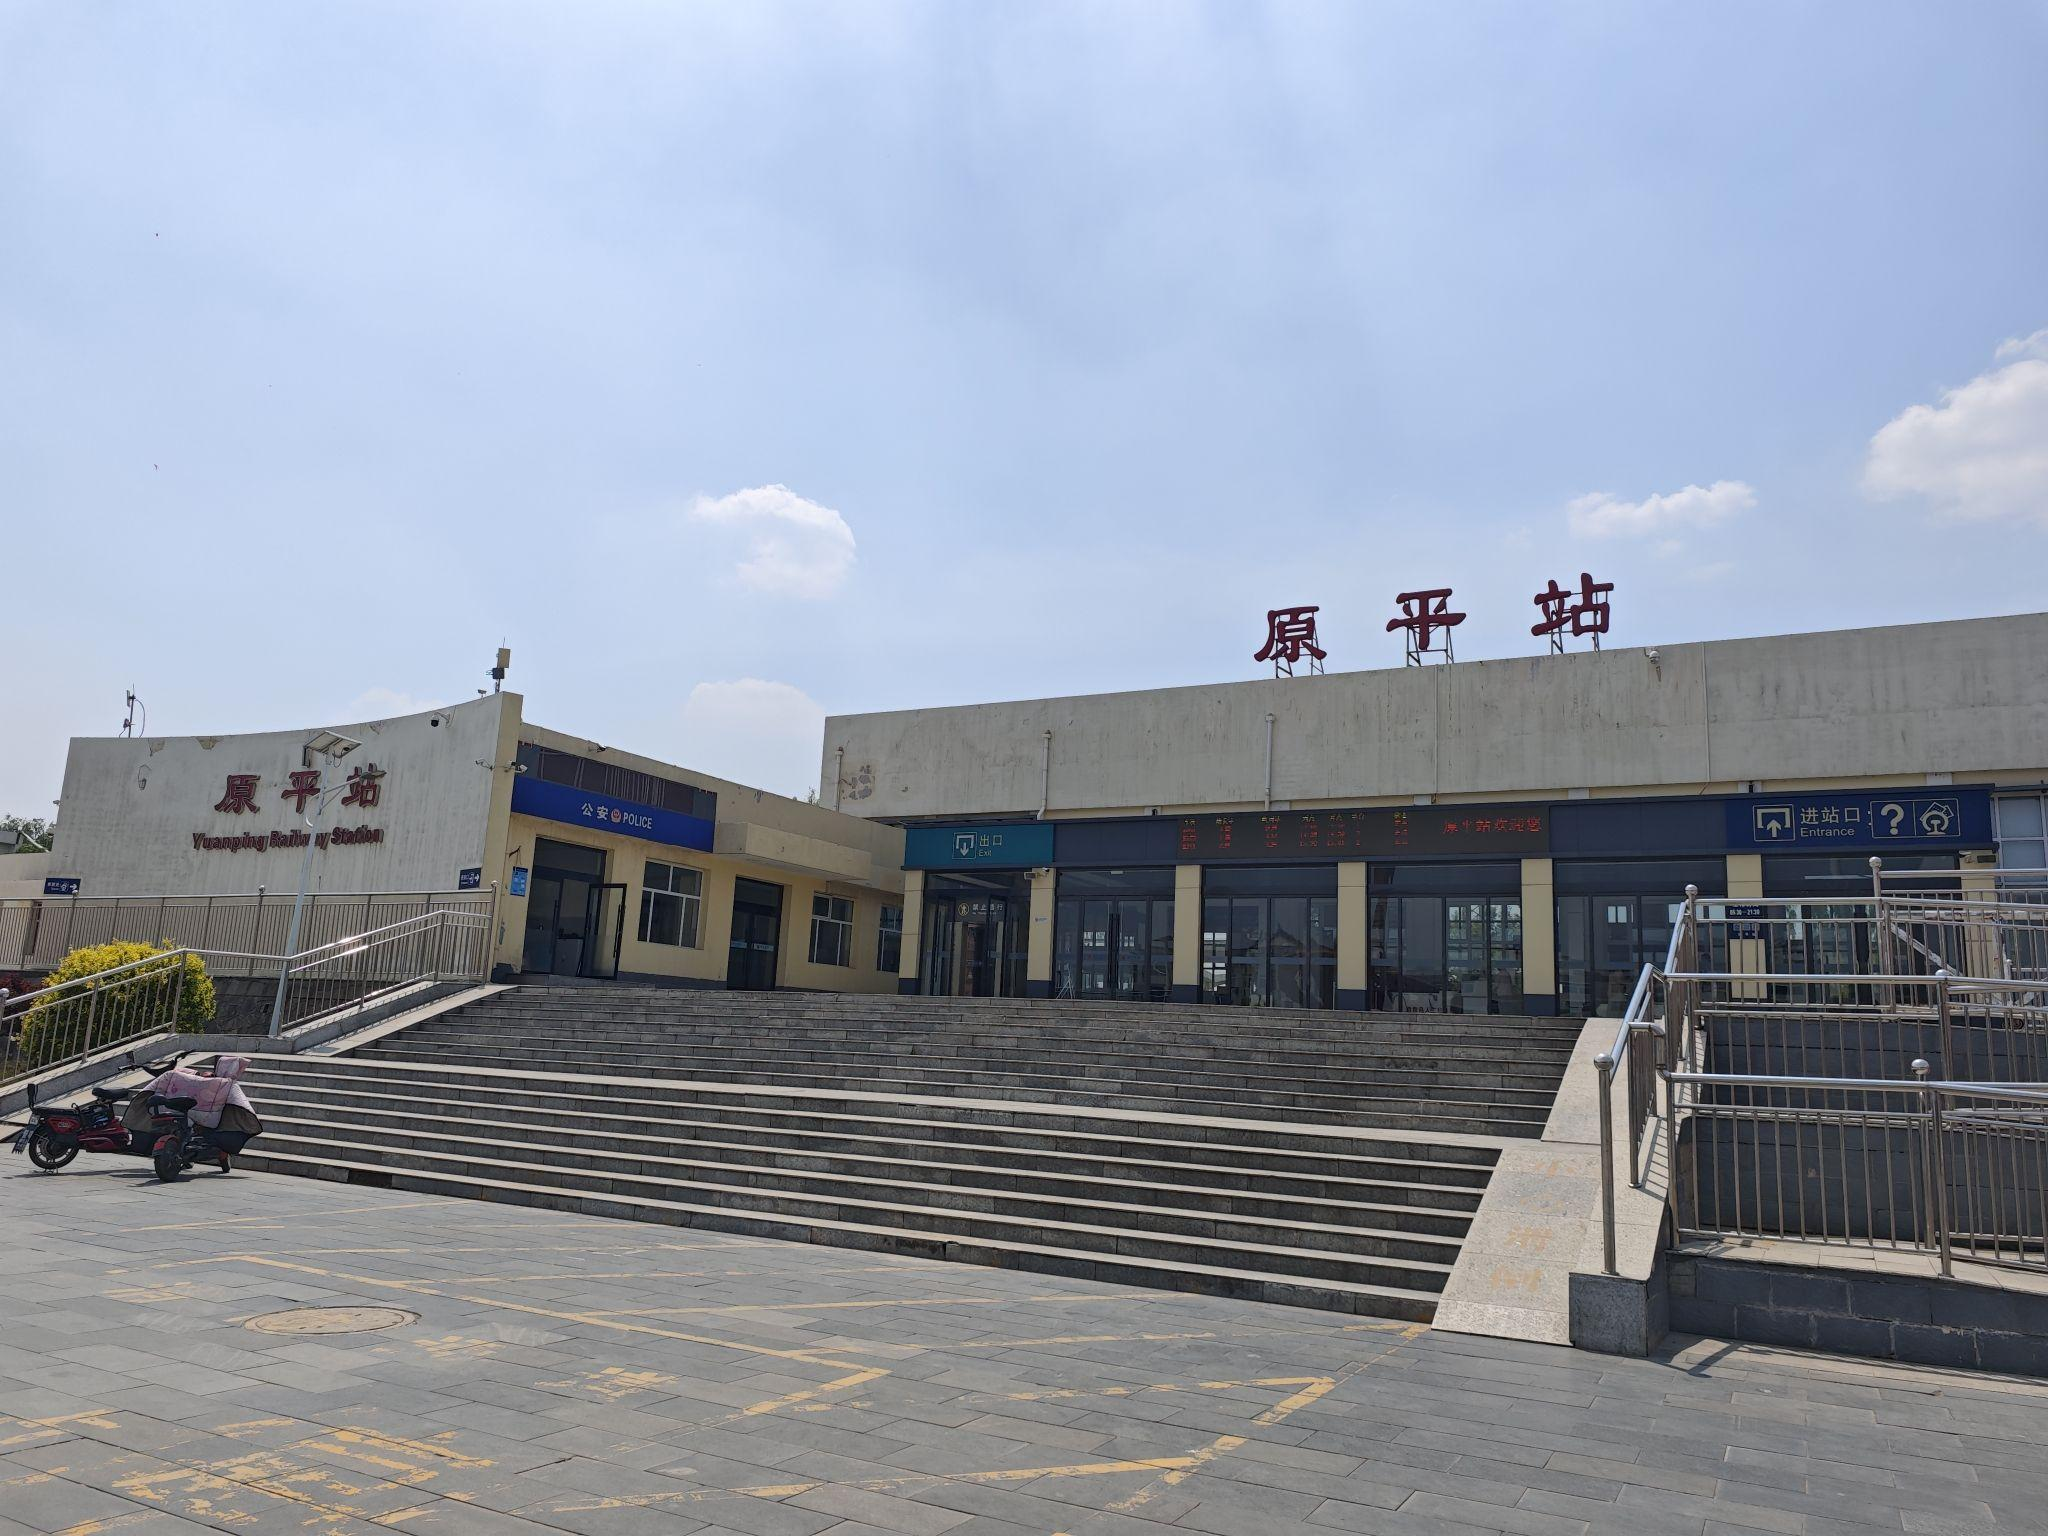
地标名称：原平站
所在城市：忻州市·原平市